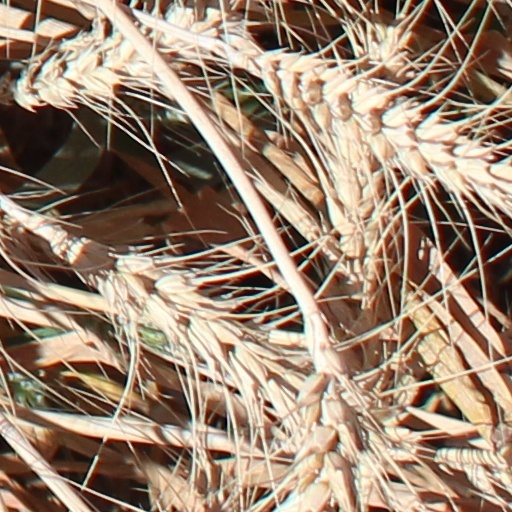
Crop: wheat